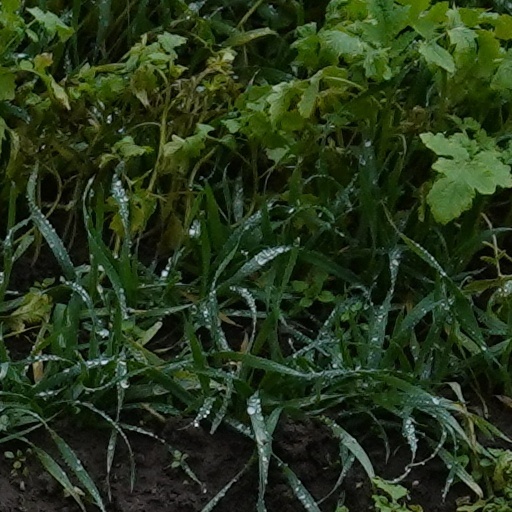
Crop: wheat